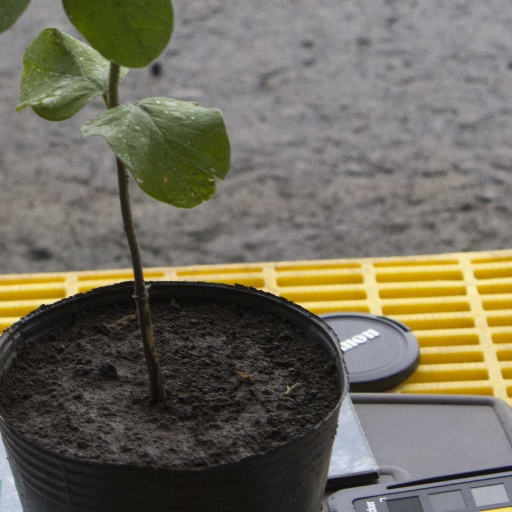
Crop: soybean